Cincinnati Gymnasium and Athletic Club

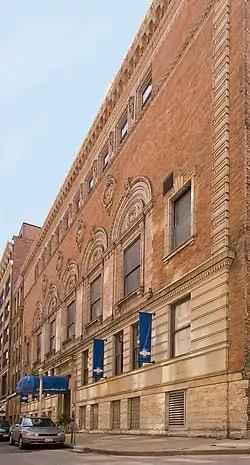
Front and side of the building

The Cincinnati Gymnasium and Athletic Club is a historic building in Cincinnati, Ohio, United States. Located on Shillito Place in the city's downtown, it was built for a club of the same name. Founded in 1853 by a group of Cincinnati elites, including Rutherford B. Hayes, the society chose to erect a new headquarters in 1902; at the time of its completion, this four-story building was hailed as one of the country's best athletic facilities, second only to the gymnasium at Columbia University in New York City.